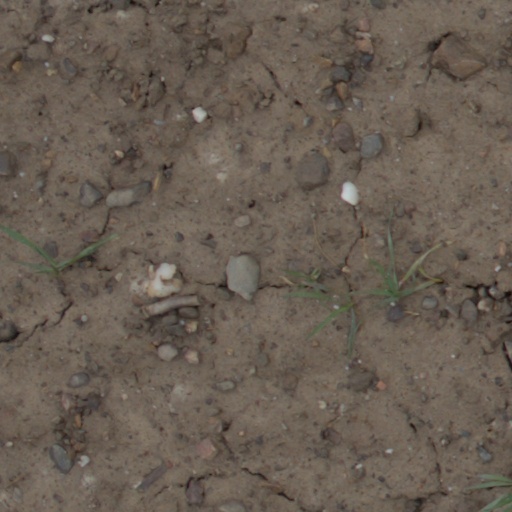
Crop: wheat